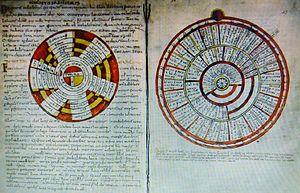
Double page du recueil d'astronomie et de comput De natura écrit en 897 par des moines de l'abbaye de Landévennec (Bibliothèque municipale d'Angers)
L'abbaye Saint-Guénolé de Landévennec est une abbaye située sur la commune de Landévennec, en Cornouaille. Elle est réputée avoir été fondée au Vᵉ siècle par saint Guénolé, ce qui en fait une des plus anciennes et plus importantes de Bretagne. L'historien Arthur Le Moyne de la Borderie l'a qualifiée de « Cœur de la Bretagne ». Abandonnée en 1793 et ruinée dans les années 1810, elle est relevée par une nouvelle communauté monastique bénédictine en 1958, qui y construit de nouveaux bâtiments. Elle est affiliée à la congrégation de Subiaco.
L'histoire de la Bretagne commence avec un peuplement dont les traces remontent à la Préhistoire, dès 700 000 ans av. J.-C. La période néolithique, qui commence dans ces régions vers 5000 av. J.-C., y est marquée par le développement d'un mégalithisme important se manifestant dans des sites comme le cairn de Barnenez, le cairn de Gavrinis, la Table des Marchands de Locmariaquer ou les alignements de Carnac. Au cours de sa protohistoire qui commence vers le milieu du IIIᵉ millénaire av. J.-C., le sous-sol riche en étain permet l'essor d'une industrie produisant des objets de bronze, ainsi que de circuits commerciaux d'exportation vers d'autres régions d'Europe. Durant les siècles qui précèdent notre ère, elle est habitée par des peuples gaulois comme les Vénètes ou les Namnètes, avant que ces territoires ne soient conquis par Jules César en 57 av. J.-C., puis progressivement romanisés.